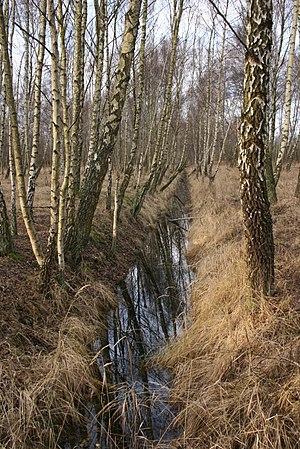
Une boulaie, boulinière ou bétulaie est une forêt où prédomine le bouleau.